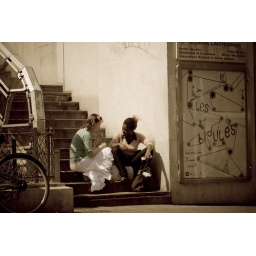
the girl on the stair with a flower in her hair